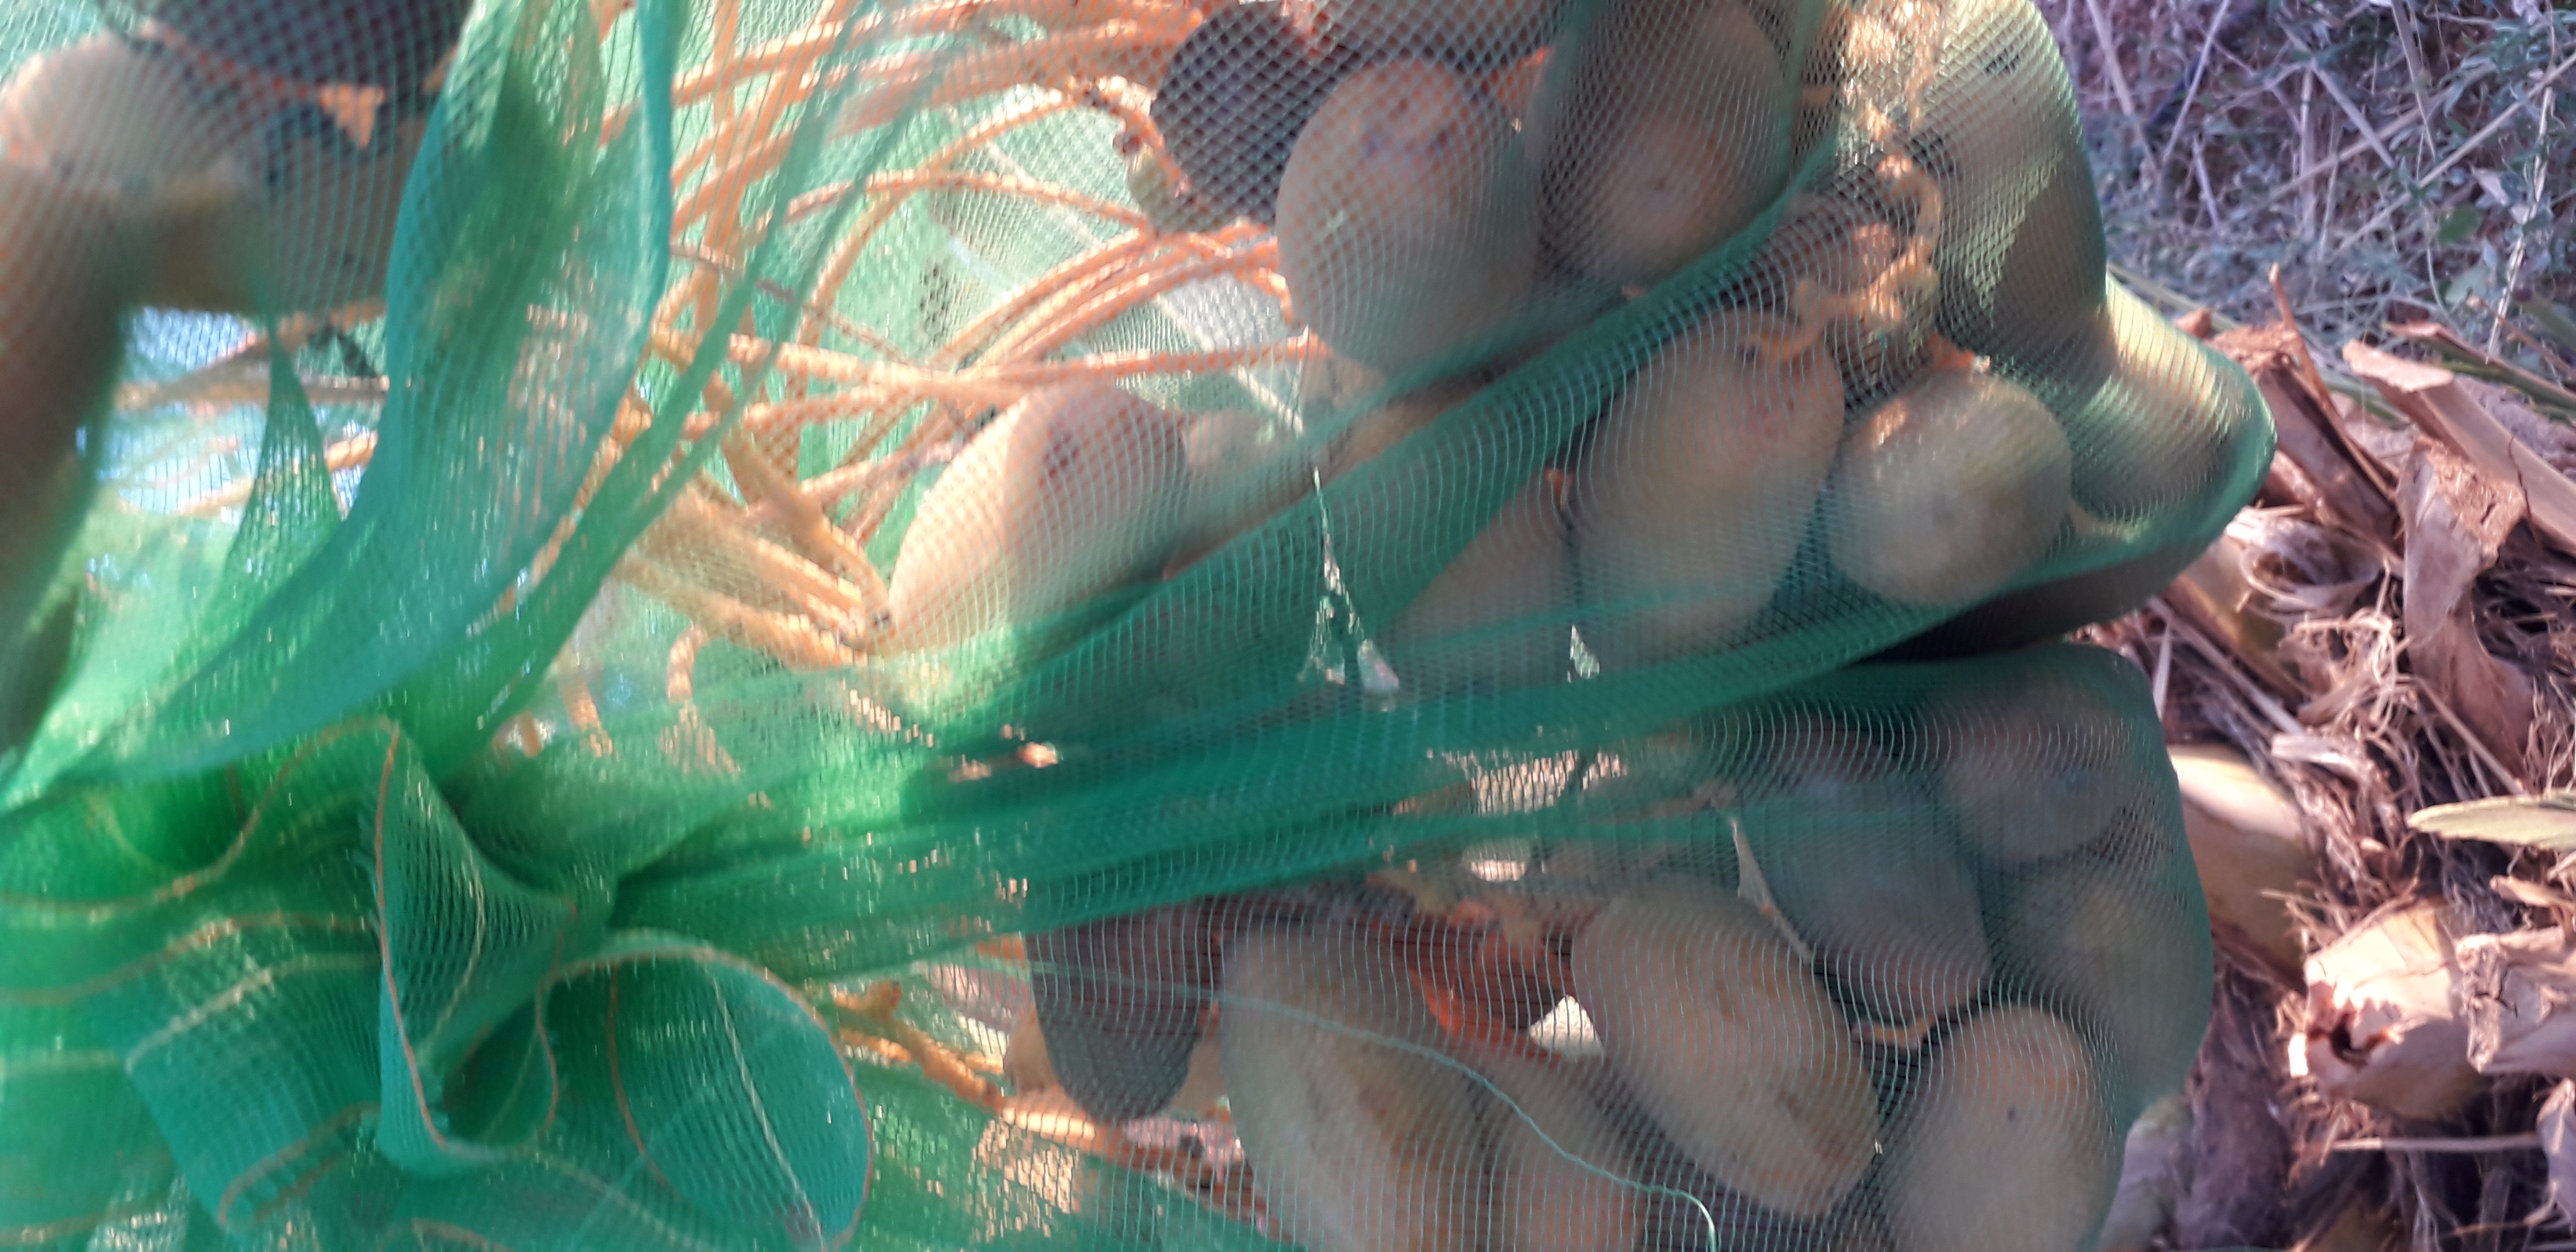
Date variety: Boumajhoul